Spite (band)

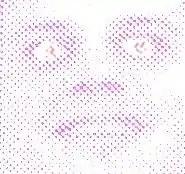
Image of lead Vocalist

Spite was an American hardcore punk band formed in Kalamazoo, Michigan, U.S. and was a part of the Michigan hardcore scene. It was made up of members from other regional bands who participated in the hardcore music communities inside and outside the region. Vocalist Scott Boman became an area libertarian politician and media personality.